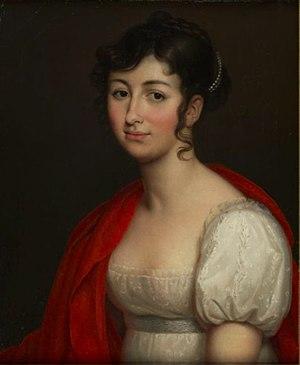
Mme Camille Teisseire, née Adélaïde-Hélène-Marine Perier (1779-1851)
Camille Teisseire est un industriel et homme politique français.